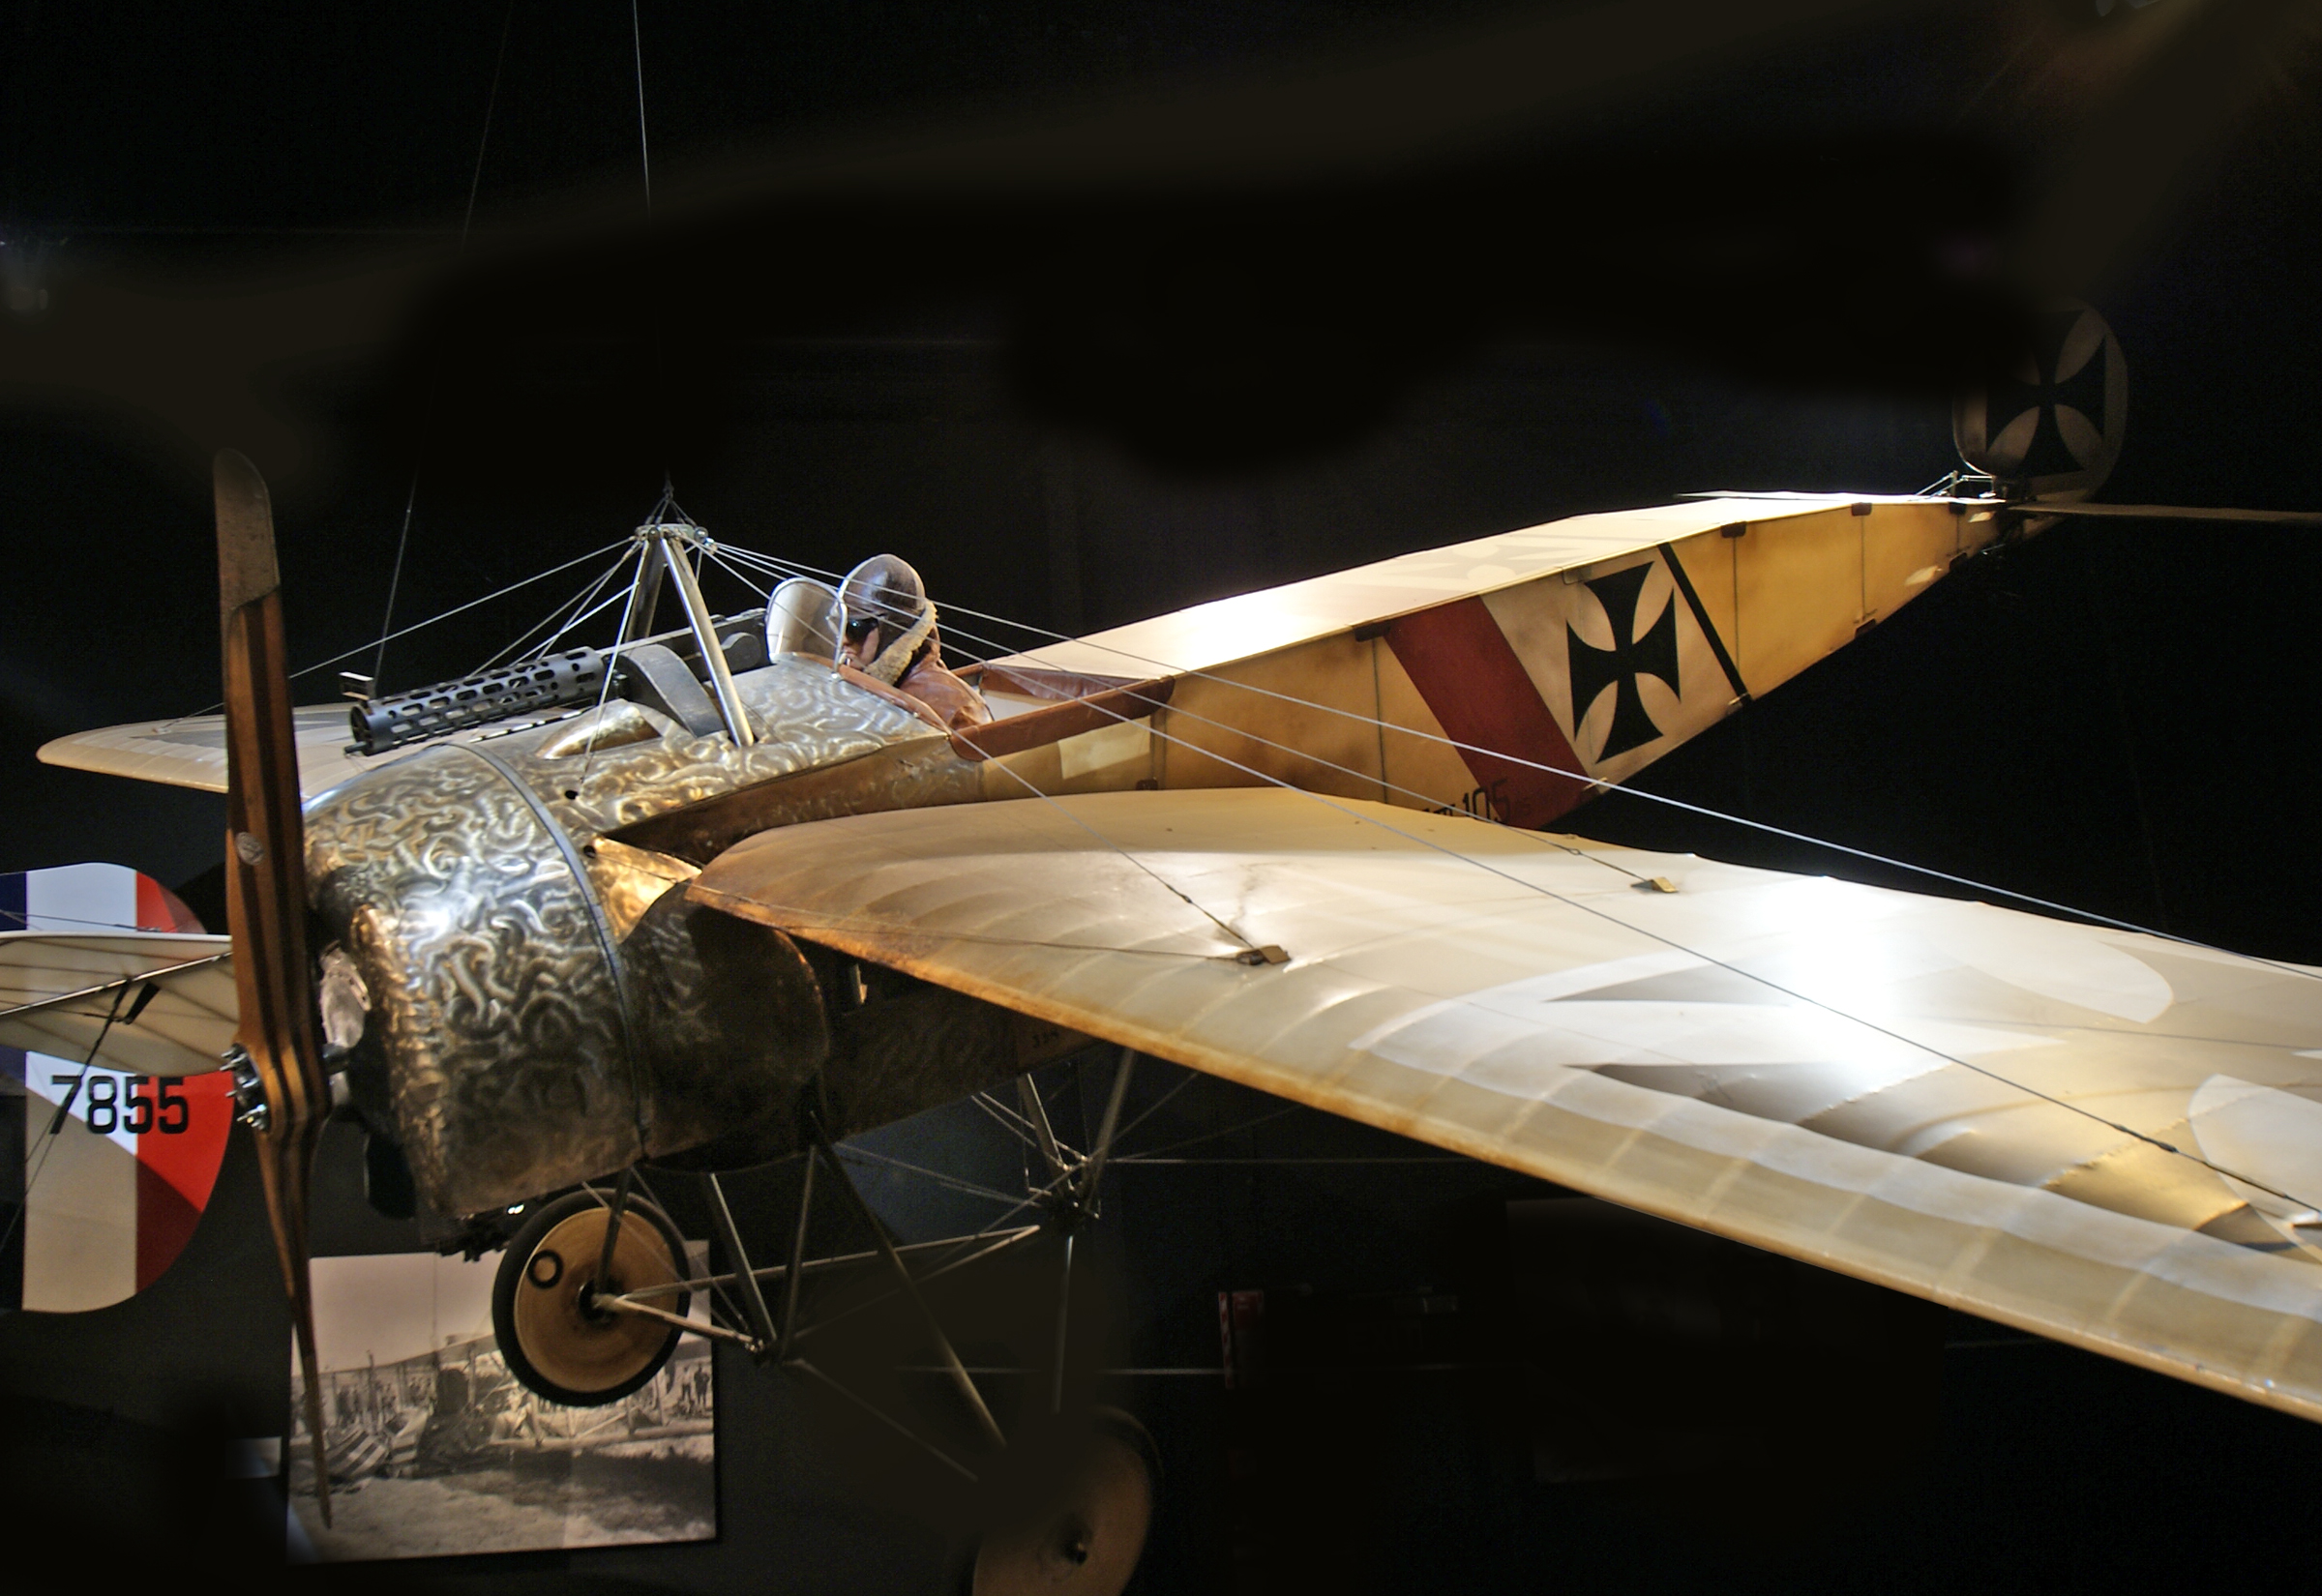
wing, boat, guitar, airplane, vehicle, museum, aviation, newzealand, fighteraircraft, airshow, ww1, aircraftww1omaka, germanfightersww1, fokkere111eindecher, atmosphere of earth